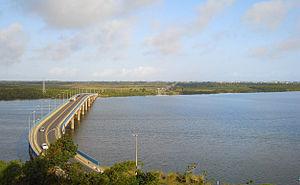
Iguape est une municipalité de l'État de São Paulo au Brésil. Sa population était estimée à 30 675 habitants en 2009. Elle s'étend sur 1 980,916 km².